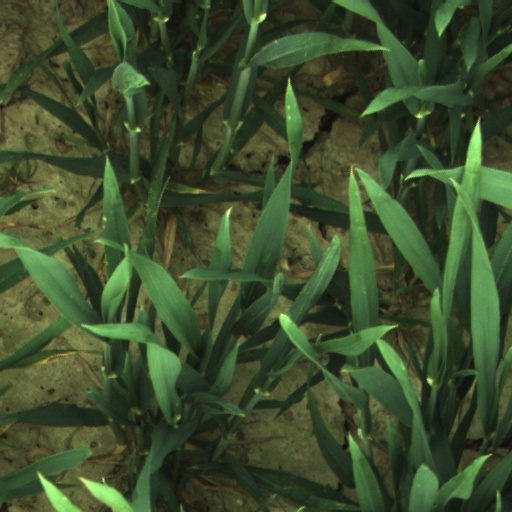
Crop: wheat